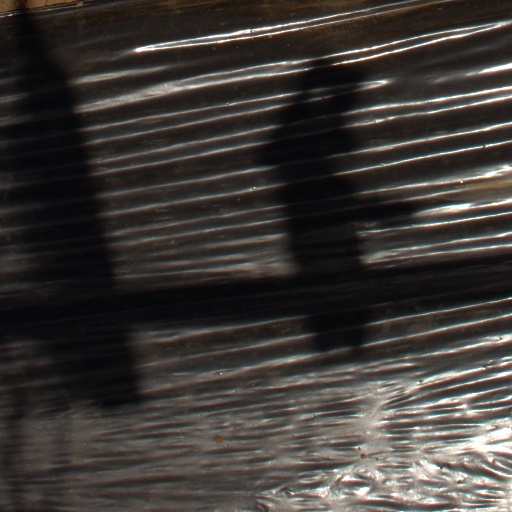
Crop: Jerusalem artichoke